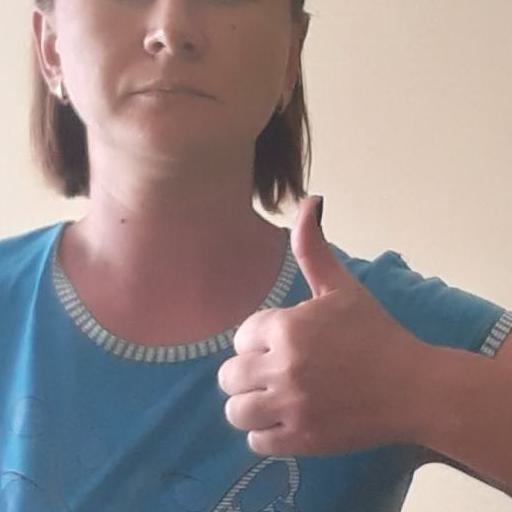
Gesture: like